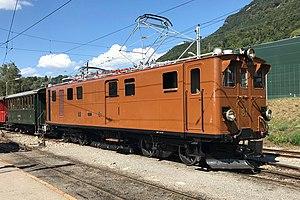
Le chemin de fer-musée Blonay-Chamby est un musée vivant du chemin de fer, créé, développé et animé par une équipe de bénévoles. Il rassemble une collection de matériel roulant ferroviaire à voie métrique sur le site de Chaulin-Chamby, et fait circuler des trains touristiques et historiques, notamment de mai à octobre sur les 3 kilomètres de la ligne de montagne de la gare de Blonay à Chamby. Il est situé sur les hauts de la Riviera vaudoise, proche du lac Léman en Suisse romande, à proximité des villes de Vevey et Montreux.
La ligne de la Bernina, ou Berninabahn en allemand ou Ferrovia del Bernina en italien, est une ligne ferroviaire, à voie métrique unique, des chemins de fer rhétiques.